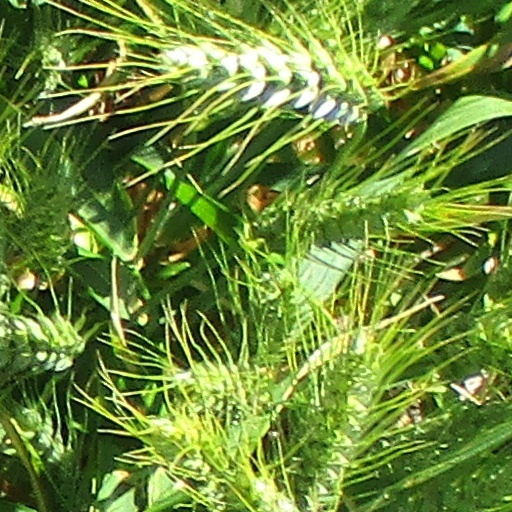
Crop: wheat